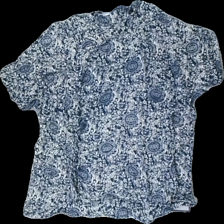
View: front
Type: T-shirt
Category: Ladies
Brand: Not in the list
Brand text on label: Ally Bell
Colors: White, Blue
Material: 100% viscose
Pattern: Floral print
Cut: Regular, C-collar
Size: M
Season: All
Smell: Major
Price range: 50-100
Recommended usage: Export
Description: blue and white floral print t-shirt
Comment: very strong detergent scent, washed out